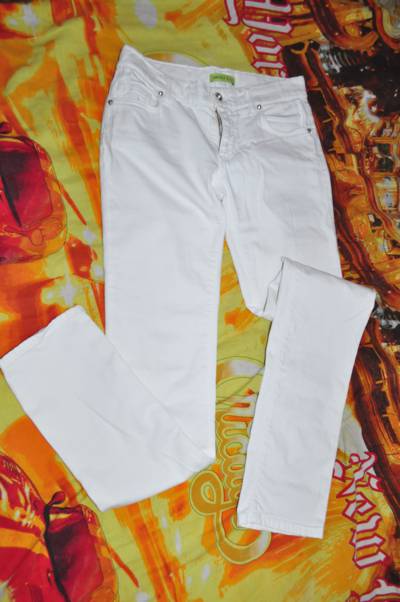
Waste category: clothes